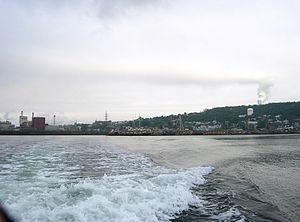
Photo de Dalhousie
Dalhousie est une ville canadienne de la province du Nouveau-Brunswick située dans le comté de Restigouche. Elle ne doit pas être confondue avec la paroisse de Dalhousie qui est située juste à l'ouest et au sud.